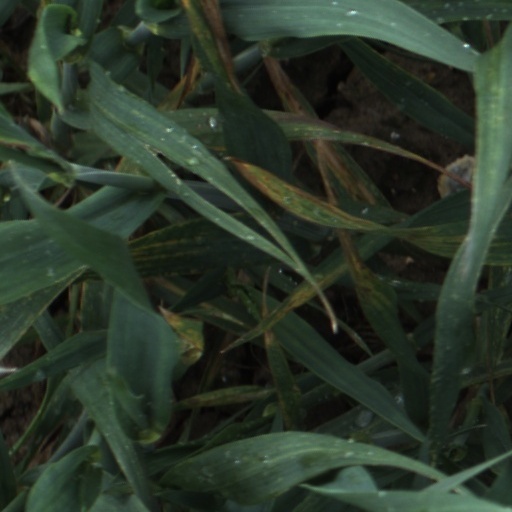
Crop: wheat